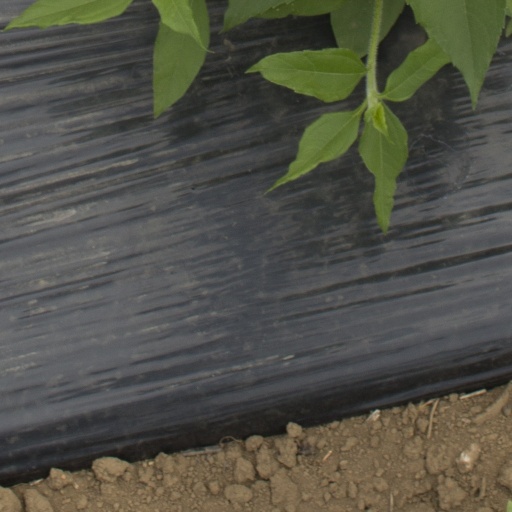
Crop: Jerusalem artichoke